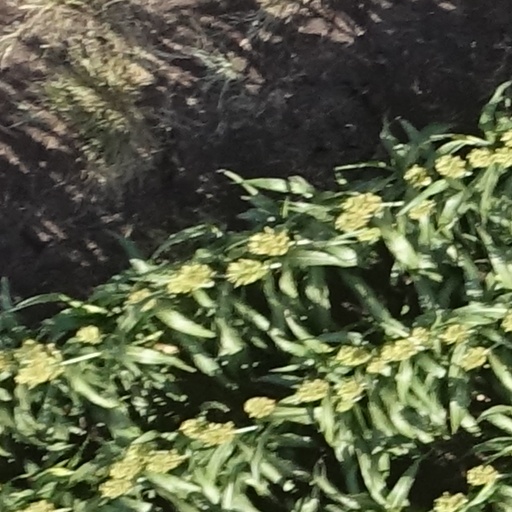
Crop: sorghum